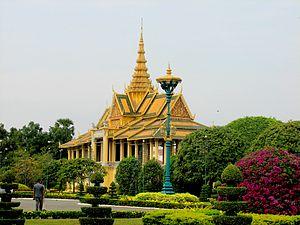
Le palais royal de Phnom Penh, au Cambodge, est un complexe de bâtiments qui sert de résidence au roi du Cambodge.